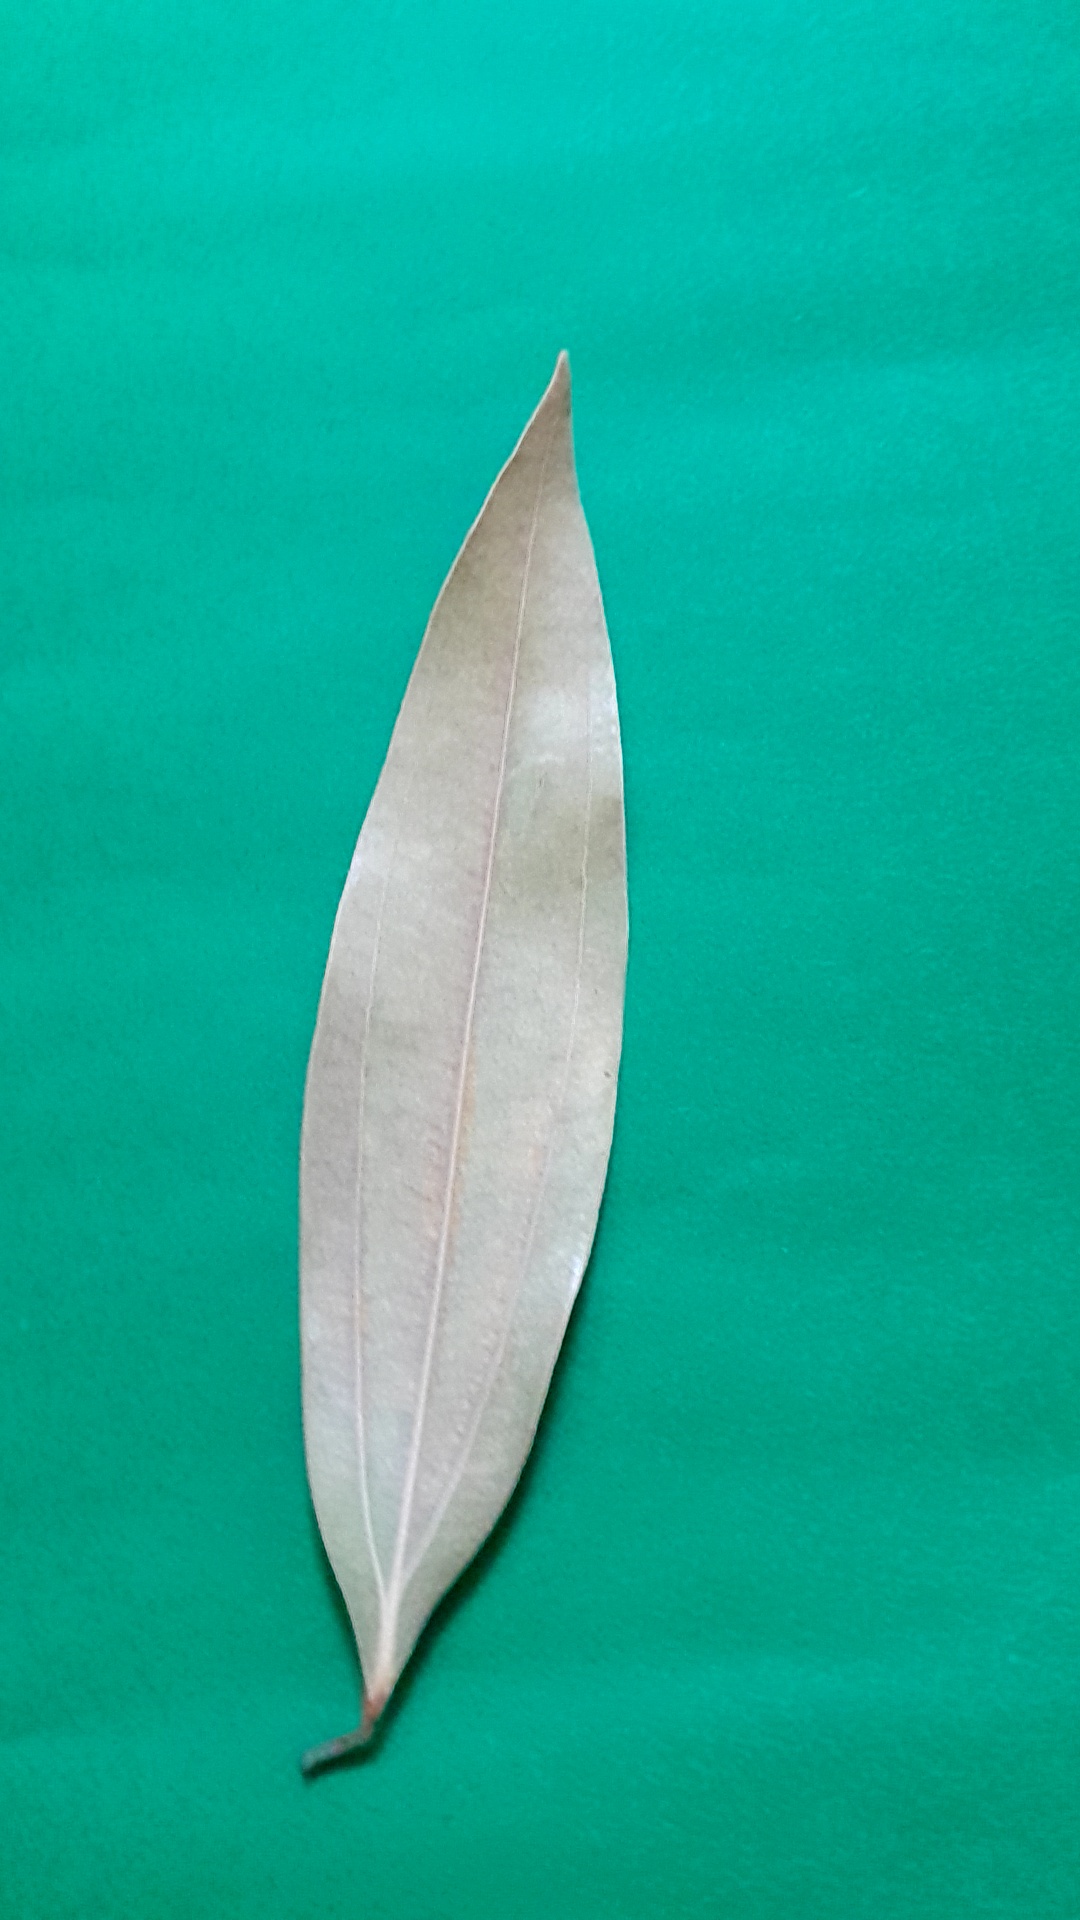
Label: Dry Leaf